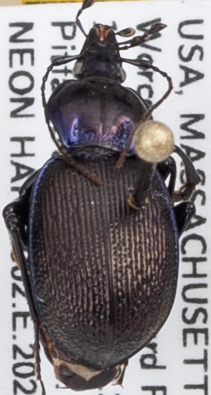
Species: Sphaeroderus stenostomus lecontei
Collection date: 2023-08-16
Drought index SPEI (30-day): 0.248
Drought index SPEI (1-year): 0.378
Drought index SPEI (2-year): -0.114